Meg Hutchins

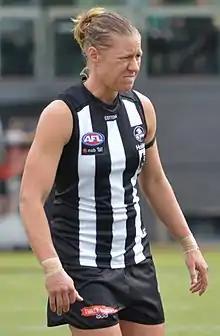
Hutchins playing for Collingwood in February 2018

Meg Hutchins (born 3 February 1982) is an Australian rules footballer who played for the Collingwood Football Club in the AFL Women's (AFLW).